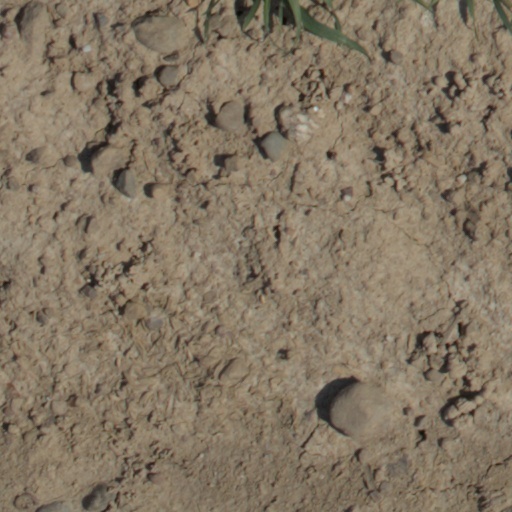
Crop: wheat